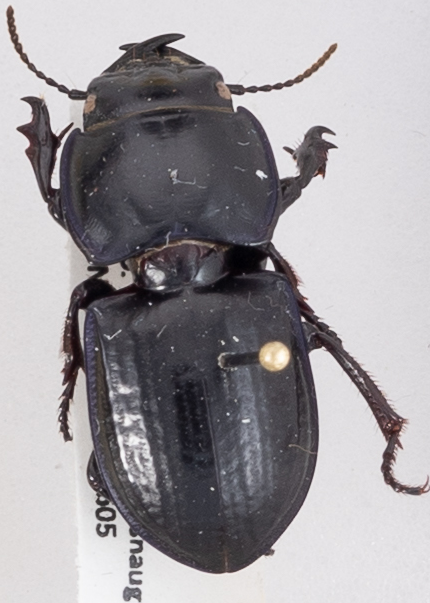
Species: Pasimachus sublaevis
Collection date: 2018-06-05
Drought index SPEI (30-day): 1.69
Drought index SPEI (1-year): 0.88
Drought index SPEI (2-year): -0.03